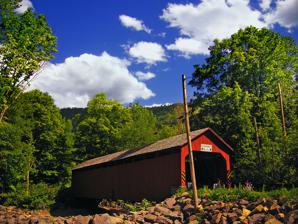
Building: Sonestown Covered Bridge
Country: United States of America
Year built: 1850
Covered bridge in Davidson Township, Sullivan County, Pennsylvania Sonestown Covered Bridge The Sonestown Covered Bridge over Muncy Creek (west portal and north side in 2008) Coordinates 41°20′47″N 76°33′18″W / 41.34639°N 76.55500°W / 41.34639; -76.55500 Carries TR 310 Crosses Muncy Creek Locale Sullivan County, Pennsylvania Official name Sonestown Covered Bridge Other name(s) Davidson Covered Bridge Named for Village of Sonestown Maintained by Sullivan County NBI Number 000000000032095 Characteristics Design National Register of Historic Places Total length 110 ft (34 m) Width 15.0 ft (4.6 m) Height 10.0 ft (3.0 m) Load limit 3 tons (2.7 t ) History Built c. 1850 Rebuilt 1969, 1996, 2001, 2005, 2013 U.S. National Register of Historic Places MPS Covered Bridges of Bradford, Sullivan and Lycoming Counties NRHP reference No. 80003640 Added to NRHP July 24, 1980 Location The Sonestown Covered Bridge is a covered bridge over Muncy Creek in Davidson Township, Sullivan County, Pennsylvania built around 1850. It is 110 ft (34 m) long and was placed on the National Register of Historic Places (NRHP) in 1980. It is named for the nearby unincorporated village of Sonestown in Davidson Township, and is also known as the Davidson Covered Bridge. It was built to provide access to a grist mill which operated until the early 20th century. Pennsylvania had the first covered bridge in the United States and has the most of any state in the 21st century. In most places, they were a transition between stone and metal bridges, with the roof and sides protecting the wooden structure from weather. The Sonestown bridge is a Burr arch truss type with a load-bearing arch sandwiching multiple vertical king posts for strength and rigidity. The bridge construction is cruder than the other two surviving covered bridges in Sullivan County, with each Burr arch formed from six straight beams set at angles instead of a smooth curve. The bridge was repaired in 1969 and after flood damage in 1996, 2005, 2013, and 2020. It was also restored in 2001. Despite the repairs and restoration, however, the bridge structure's sufficiency rating on the National Bridge Inventory was only 21.3 percent in 2016, and its condition was deemed "basically intolerable requiring high priority of corrective action". [a] It is the shortest covered bridge in the county, but as of 2020 is open only to pedestrian traffic. Overview The covered bridge crosses Muncy Creek in Davidson Township on Champion Hill Road (Township Road 310), just east of U.S. Route 220 . The village of Sonestown is 1 mile (1.6 km) north of the bridge on Route 220, giving the Sonestown Covered Bridge its name. The bridge is also 1 mile (1.6 km) east of the village of Muncy Valley along Route 220. Its official name on the NRHP is Sonestown Covered Bridge. It is also known as the Davidson Covered Bridge, for its township. Sullivan County is located in north-central Pennsylvania, about 123 miles (198 km) northwest of Philadelphia and 195 miles (314 km) east-northeast of Pittsburgh . The south side of the bridge in October 2008 The area that became Davidson Township was first settled in 1806, and was incorporated as a township in 1833. Within the township, George Sones built a sawmill and founded the unincorporated village of Sonestown in 1843. All of these events occurred before Sullivan County was formed from part of Lycoming County on March 14, 1847. The bridge was built in 1850, and in the late 19th century Sonestown "boomed like crazy" as the lumber industry grew in Sullivan County. The village was then home to a plant that manufactured the staves for making barrels. It had a clothespin factory from 1903 to 1929 but lost almost all industry by the 1930s. As of 1996, Sonestown had a population of about 200, most of whom commuted to work in Muncy , Montoursville , and Williamsport . In 1996 the village had a few stores and an inn with a restaurant, attracting tourists and hunters. History Background The south side and east portal of the bridge and site of the former mill in December 2008 The first covered bridge in the United States was built in 1800 over the Schuylkill River in Philadelphia. According to Susan M. Zacher, author of The Covered Bridges of Pennsylvania: A Guide , the first covered bridges of the Burr arch truss design were also built in the state. Pennsylvania is estimated to have once had at least 1,500 covered bridges and is believed to have had the most in the country between 1830 and 1875. In 2001, Pennsylvania had more surviving historic covered bridges than any other state, with 221 remaining in 40 of its 67 counties. Covered bridges were a transition between stone and metal bridges, the latter made of cast iron or steel. In 19th-century Pennsylvania, lumber was an abundant resource for bridge construction, but wood did not last long when exposed to the elements. The roof and enclosed sides of covered bridges protected the structural elements, allowing some of these bridges to survive for well over a century. A Burr arch truss consists of a load-bearing arch sandwiching multiple king posts , resulting in a stronger and more rigid structure than one made of either element alone. Although there were 30 covered bridges in Sullivan County in 1890, only five were left by 1954, and as of 2020 only three remain: Forksville , Hillsgrove , and Sonestown. Construction and description All three Sullivan County covered bridges were built in or c. 1850 with Burr arch trusses. At the time of its construction, the Sonestown bridge was the fifth covered bridge in Sullivan County. The bridge crossed Muncy Creek to provide access to Johnny Hazen's gristmill, which was also built in 1850. Although most sources do not list the builder of the Sonestown bridge, two newspaper articles on the remaining Sullivan County covered bridges reported that Sadler Rogers (or Rodgers) had designed or possibly built it as well. Rogers, a native of Forksville , built both the Forksville and Hillsgrove bridges in 1850, when he was 18 years old. After the 2011 flood damage was restored, a plaque was placed on the bridge's west portal identifying Rogers as its builder. West portal of the closed bridge in 2020, with new wing walls and plaque added after the 2011 flood damage On July 24, 1980, the Sonestown bridge was listed on the NRHP in a Multiple Property Submission of seven Covered Bridges of Bradford, Sullivan and Lycoming Counties . The Sonestown bridge is also on the 2016 Federal Highway Administration National Bridge Inventory (NBI), which lists the covered bridge as 110 ft (34 m) long, with a roadway 13 feet 6 inches (4.11 m) wide, and a maximum load of 5.0 short tons (4.5 t ). However, the maximum load posted beside the bridge itself is only 3.0 short tons (2.7 t). According to the NRHP, the bridge's "road surface width" is 15 feet (4.6 m), which is only sufficient for a single lane of traffic. According to the NRHP form, the Sonestown bridge "is of lighter construction than similar bridges in south-eastern Pennsylvania". The covered bridge rests on abutments of stone and mortar, which have been reinforced with concrete. The portals are flanked by wing walls below the level of the road; these extend out from the abutments at an angle and "retain the soil of the approach embankment". Bridge interior showing the angular Burr arches, with the arch on the left (north side) taller than that on the right (south side). The bridge deck is made of wide boards laid perpendicular to the axis of the bridge, with two runners on top of the deck which run the length of the bridge. The Burr arches which support the bridge are cruder than those in the other two Sullivan County covered bridges; they are not smooth "continuous arcs, but several straight segments joined at an angle". The top of the Burr arch on the south (downstream) side of the bridge is noticeably lower than the top of the arch on the north (upstream) side. Vertical boards cover the sides and portals of the bridge and are painted red. The bridge has openings between the eaves and the siding which run the length of the bridge on both sides. Since the 2013 restoration, it has a small window in the center of each side (it had no windows before). The gable roof is covered with wooden shake shingles . A sign listing the vertical clearance as 10 feet 0 inches (3.05 m) is posted above each portal. The bridge has no steel reinforcements. Attitudes towards covered bridges in Sullivan County changed considerably in the last half of the 20th century. Two of the five bridges that remained in 1954 were razed by 1970, when the Pennsylvania Department of Transportation considered tearing down the Forksville bridge (but renovated it because of its historic nature and appeal to tourists). The Hillsgrove Covered Bridge was added to the NRHP in 1973, and the two other bridges were added in 1980. The Pennsylvania Historical and Museum Commission requires its approval for renovation work on NRHP bridges in the state, and forbids the destruction of these bridges. Use, flooding, and restorations Underside of the bridge, with riprap (large rocks) protecting the west abutment In the 19th century, the Sonestown Covered Bridge survived major floods on March 1, 1865 and June 1, 1889, that destroyed other bridges in the West Branch Susquehanna Valley . The latter flood was caused by the same storm system that caused the Johnstown Flood , which killed over 2,200 people. In 1885, the Williamsport and North Branch Railroad line along Muncy Creek reached Sonestown, passing just east of the bridge. The railroad carried lumber, coal, and passengers until it closed in 1938. The covered bridge was built to provide access to a gristmill, and the 1915 state highway map of Sullivan County shows a mill just downstream of the bridge on the east bank of Muncy Creek. The 1941 map (using data from 1939) no longer shows a water-powered mill there, although it does show two buildings on the east bank of the creek, with one just upstream and one just downstream of the bridge. Both of these buildings had disappeared by 1999. The NRHP form states that the bridge had been recently repaired in 1969, and that additional maintenance work was needed. The repairs done at that time included replacing some of the siding panels, reinforcing the abutments with concrete, and "very minor addition of steel to the truss structure". In January 1996, there was major flooding throughout Pennsylvania. A blizzard from January 6–8 produced up to 40 inches (100 cm) of snow, which was followed on January 19–21 by more than 3 inches (76 mm) of rain with temperatures as high as 62 °F (17 °C) and winds up to 38 miles per hour (61 km/h). The rain and snowmelt caused flooding throughout Pennsylvania, and ice jams made the flooding worse on many streams. In neighboring Lycoming County, flooding on Lycoming Creek in and near Williamsport killed six and caused millions of dollars in damage, and an ice jam on Plunketts Creek destroyed a  mid-19th century stone arch bridge which was also on the NRHP. The covered bridge seen from the new bridge in August 2006, with muddy water from erosion prevention work being done upstream in Muncy Creek. The pressure of the flood on the Sonestown Covered Bridge moved the center of the structure almost 1 foot (0.30 m) downstream. This and other major damage closed the bridge from January until late December 1996. It was one of 69 publicly owned bridges in Pennsylvania destroyed or closed by the flooding. Sullivan County owns the bridge and paid for its repair, which was mandated by the state since it is listed on the NRHP. The original bid was for $93,000, and the repair was done by Lycoming Supply Inc. of Williamsport for $89,000 over 60 days between mid-November and Christmas. The bridge's closure caused a 5-mile (8 km) detour for those who normally used the bridge to reach their homes and businesses. Even after the repair was completed, vehicles that were heavier or larger than the bridge's original limits could not use it. Since beer trucks could not cross it, deliveries to the American Legion Post southeast of the bridge were made with a hand cart instead. On November 12, 2000, a new "Veterans Memorial Bridge" just downstream of the covered bridge was dedicated. The new bridge is also part of Champion Hill Road (Township Road 310), and allows all vehicles to cross Muncy Creek. According to 2012 NBI data, the covered bridge was restored in 2001. In September 2004, flooding from Hurricane Ivan followed by heavy rains in April 2005 made a hole in one of the covered bridge's abutments and weakened a structural support. Repair work took six weeks and was done by mid-August 2005. August of that same year saw placement of riprap and fill in the creek to further protect the abutments, with the work done by Rexer's Drilling and Concrete of Dushore for $9,250. Erosion in September 2004 had destroyed a house 200 feet (61 m) upstream of the bridge, so the Sullivan County Commissioners planned additional work to stabilize the creek bed and prevent further erosion damage. The work, on private property and requiring permission from the Pennsylvania Department of Environmental Protection , was done in the summer of 2006. A tree in the north side of the bridge and other flood damage from the remnants of Tropical Storm Lee in September 2011. The bridge was damaged when Muncy Creek flooded from over 12 inches (300 mm) of rainfall caused by Tropical Storm Lee on September 7, 2011. The bridge was struck by debris carried by the creek leaving a tree trunk stuck in its side, the flood water reached its deck, and several cars were swept beneath it. That year Preservation Pennsylvania placed the Sonestown and Hillsgrove covered bridges on its "Pennsylvania At Risk" listing of endangered historic sites. The bridge remained closed to traffic in March 2012, with the extent of needed repairs still unclear. The 2016 NBI shows the bridge was "reconstructed" in 2013. In August 2018 Sonestown was evacuated for flooding along Muncy Creek, the bridge was again closed by flood damage, with repairs expected in 2019. In July 2020, the Sullivan County Commissioners hired Lycoming Supply to repair the closed bridge for $116,559, using FEMA funding. The NRHP form describes the bridge's condition as "fair" in 1969 and "good" in 1980. Zacher's 1994 book and the Evans 2001 book also listed it as in "good" condition. Despite this and the repairs and reconstruction, the 2016 NBI found the sufficiency rating of the bridge structure to be only 21.3 percent. [b] It noted the countermeasures taken to help protect the bridge's foundations from scour conditions (the potential for the stream washing them out). The NBI rated the conditions of the bridges deck as "Good", its superstructure as "Satisfactory", and its substructure as "Very Good", but found that its railing "does not meet currently acceptable standards". Its overall condition was deemed "basically intolerable requiring high priority of corrective action". In 1996, there was a tradition of decorating and lighting the Sonestown bridge for Christmas. In 2015, the average daily traffic on the bridge was 50 vehicles. As of 2020, it was the only remaining covered bridge over Muncy Creek, although the Muncy Creek watershed also had the Lairdsville Covered Bridge , which spanned Little Muncy Creek in Lycoming County. According to Zacher, the "Sullivan County bridges, because of their settings, are some of the most attractive in the state". Dimensions The east portal and south side of the bridge, with posted weight and clearance limits The following table is a comparison of published measurements of length, width and load recorded in different sources using different methods, as well as the name or names cited. The NBI measures bridge length between the "backwalls of abutments" or the pavement grooves at the opposite ends of the bridge. It defines the roadway width as "the most restrictive minimum distance between curbs or rails". The NRHP form was prepared by the Pennsylvania Historical and Museum Commission (PHMC), which surveyed county engineers, historical and covered bridge societies, and others for all the covered bridges in the commonwealth. The Evans visited every covered bridge in Pennsylvania in 2001 and measured each bridge's length (portal to portal) and  width (at the portal) for their book. The data in Zacher's book was based on a 1991 survey of all covered bridges in Pennsylvania by the PHMC and the Pennsylvania Department of Transportation, aided by local government and private agencies. The article uses primarily the NBI and NRHP data, as they are national programs. Length feet (m) Width feet (m) Load short tons (MT) Name used Source (Year) 110 ft (34 m) 13 feet 6 inches (4.11 m) 5.0 short tons (4.5 t) Sonestown NBI (2012) 99 feet (30 m) 15 feet (4.6 m) 3.0 short tons (2.7 t) Sonestown NRHP (1980) 118 feet 9 inches (36.2 m) 14 feet 6 inches (4.42 m) NA Sonestown Evans (2001) 102 feet (31 m) 15 feet (4.6 m) NA Sonestown Zacher (1994) See also List of bridges on the National Register of Historic Places in Pennsylvania Notes a. ^ The National Bridge Inventory (NBI) is published each year in January by the National Highway Administration, using data submitted by state highway agencies which they collected during the preceding year. The official NBI is published only in a machine-readable format, the only free, user-friendly version is at least a year out of date, so easily accessible NBI data is two or more years old. b. ^ The National Highway Administration established the sufficiency rating, which can vary from a low of 0 to a high of 100, as a way to prioritize federal funding for bridges. The rating is calculated for bridges over 20 feet (6.1 m) long, based on "structural adequacy, whether the bridge is functionally obsolete, and level of service provided to the public". Federal funds are available for replacement of bridges with a rating of 50 or below, while those with a rating of 80 or below qualify for rehabilitation. In 2013, Pennsylvania had 22,659 bridges on the NBI, of which 42.2 percent were either structurally deficient (23.0 percent) or functionally obsolete (19.2 percent). References